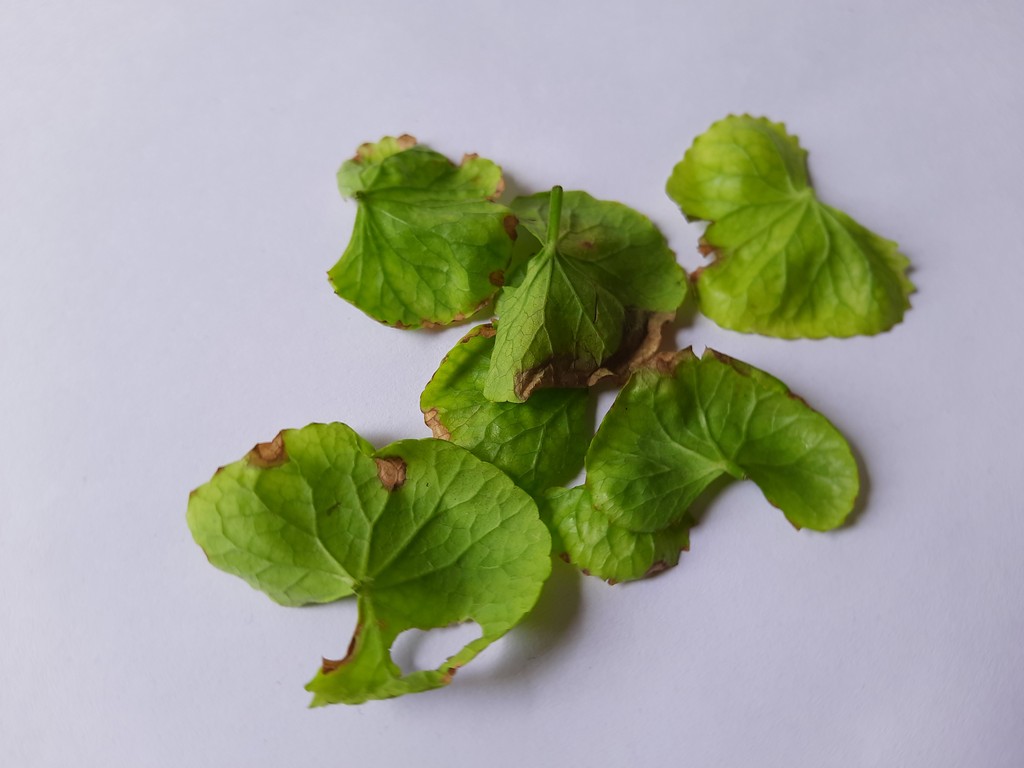
Label: Unhealthy